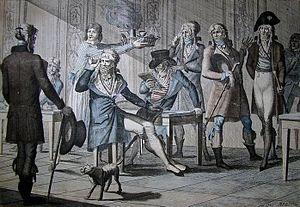
Cafe des Incroyables. Ma parole d’honneur ils le plaisante.